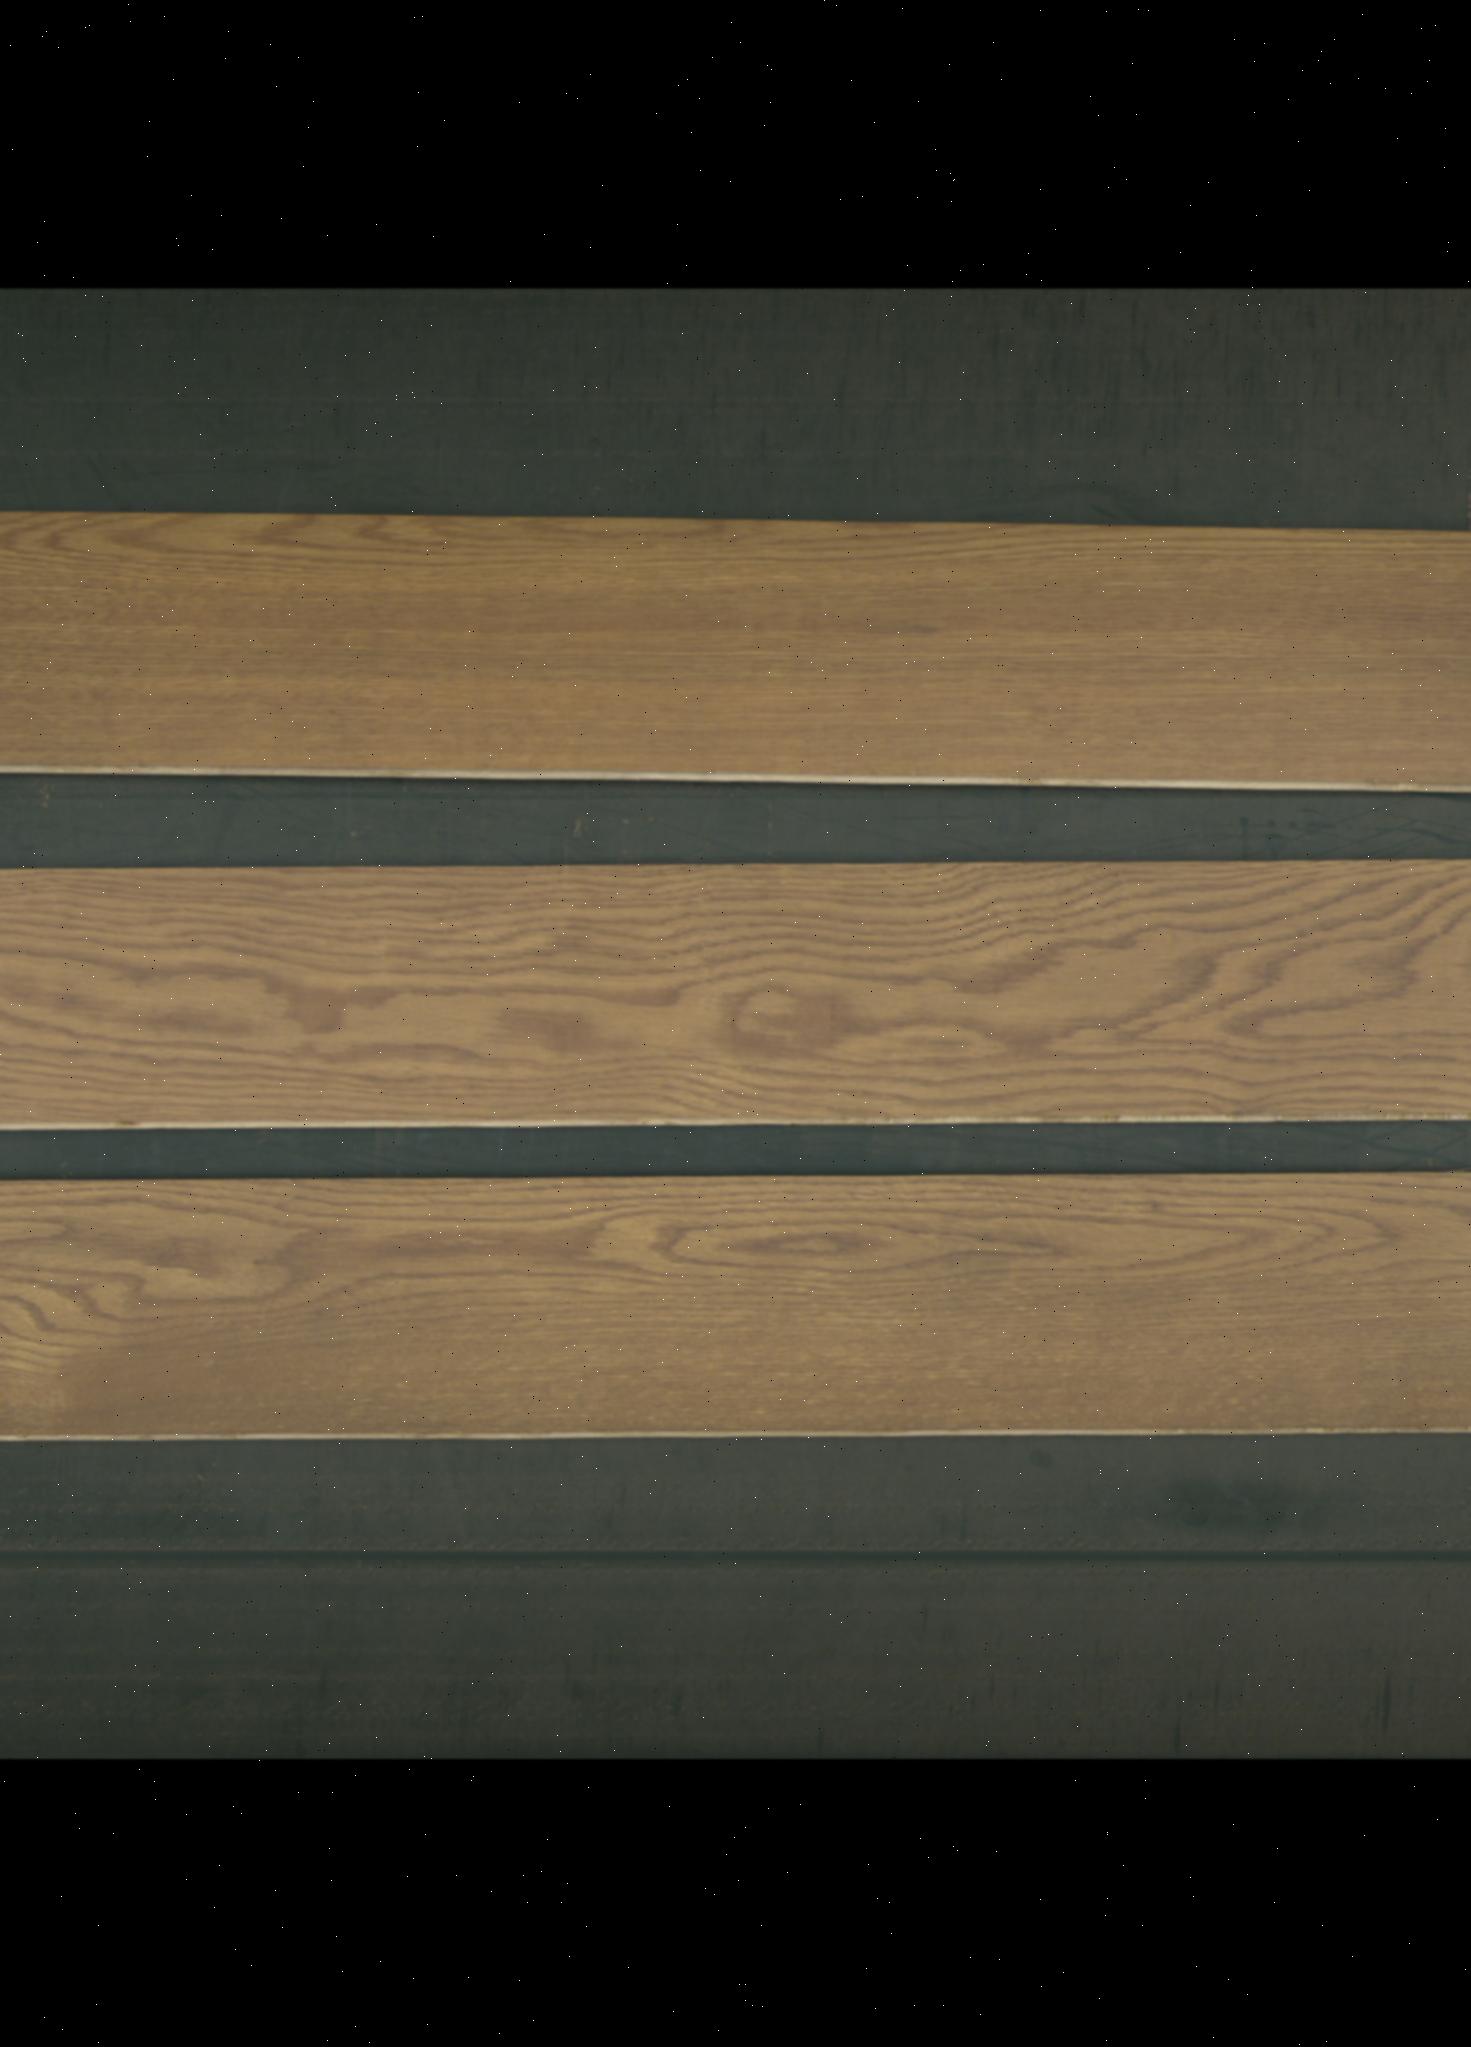
Label: mixers